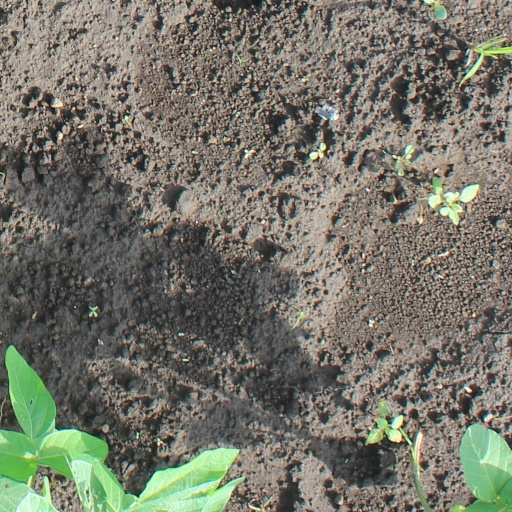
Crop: soybean